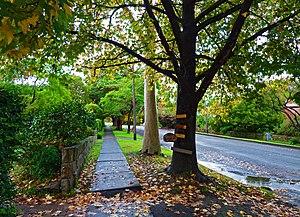
Sydney est la ville la plus peuplée d'Australie et du continent océanien, ainsi que la capitale de l'État de Nouvelle-Galles du Sud. Elle est située dans le Sud-Est du pays, sur les rives de la mer de Tasman. Avec une aire urbaine comprenant, en 2016, une population de 5,25 millions d'habitants sur près de 12 300 km², Sydney se place devant Melbourne et Brisbane pour ce qui est du nombre d'habitants. Ses habitants s'appellent les Sydneyites ou Sydneysiders en anglais et les Sydnéens en français.